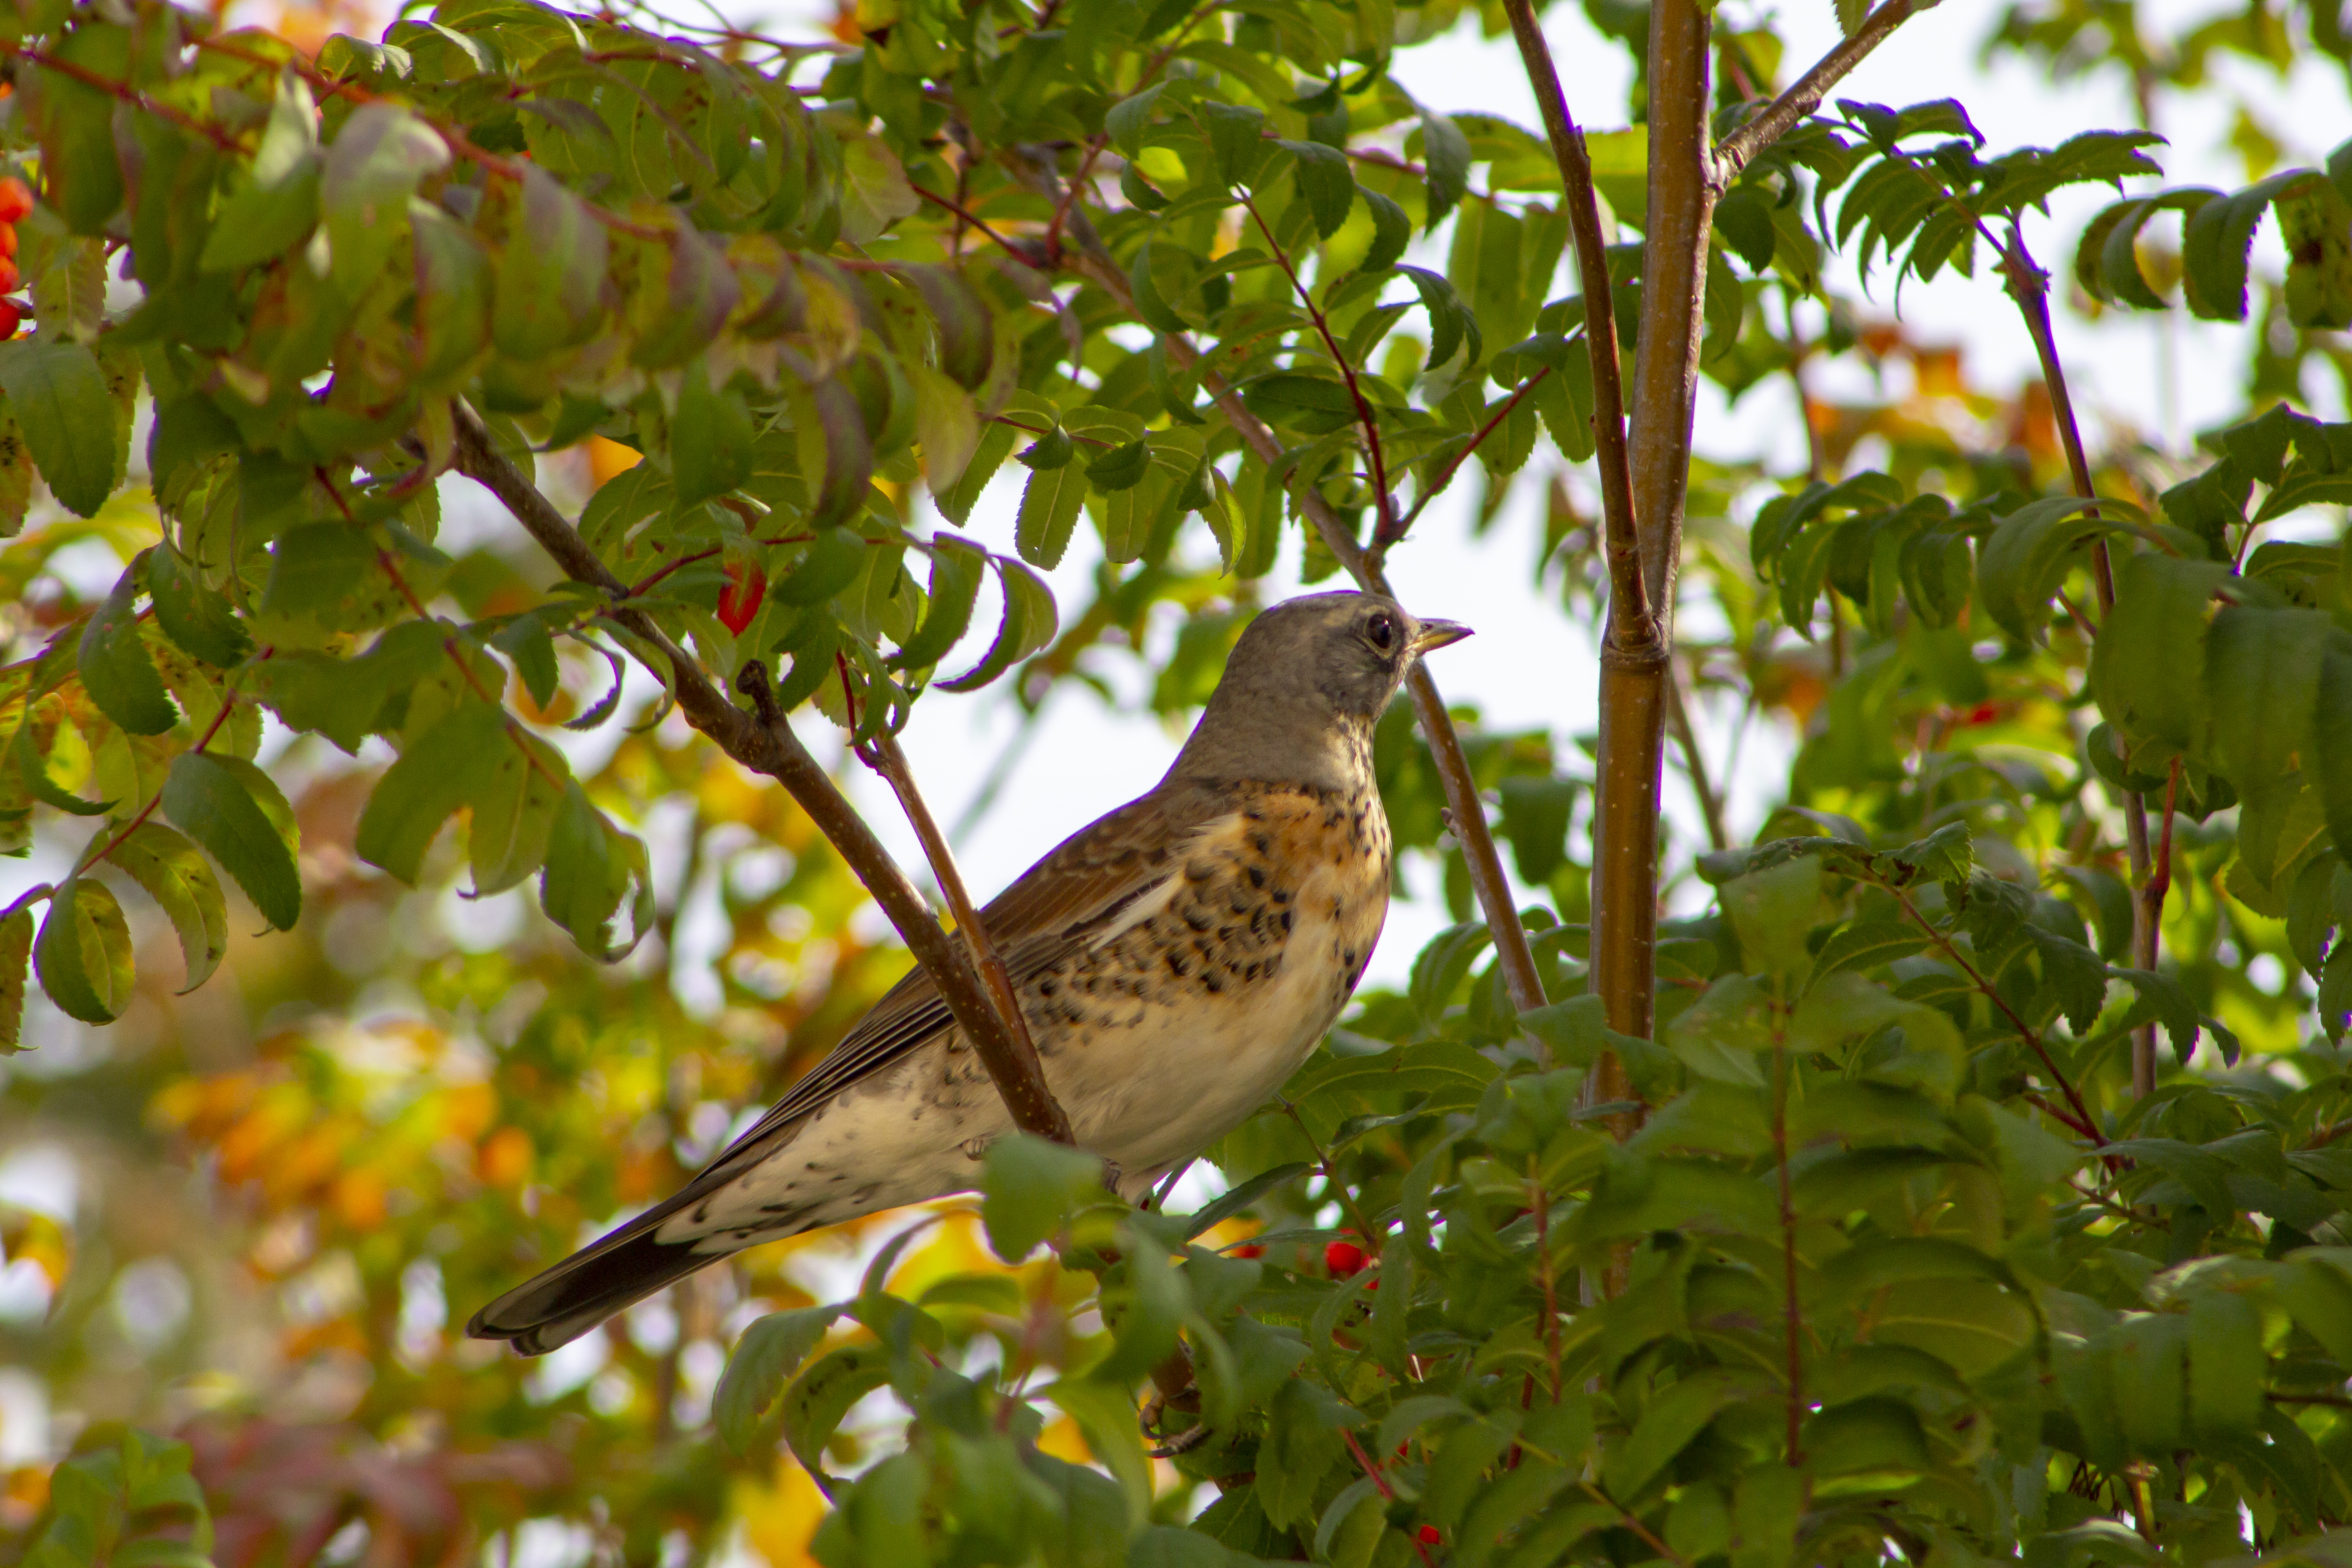
bird, feathered, berries, leaves, branches, vertebrate, beak, wildlife, branch, perching bird, adaptation, sparrow, plant, plant community, tree, nightingale, thrush, house sparrow, twig, brown thrasher, pigeons and doves, songbird, emberizidae, lark